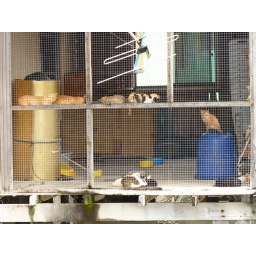
Cat house in Malay water village in Sandakan, Sabah (Malaysia)